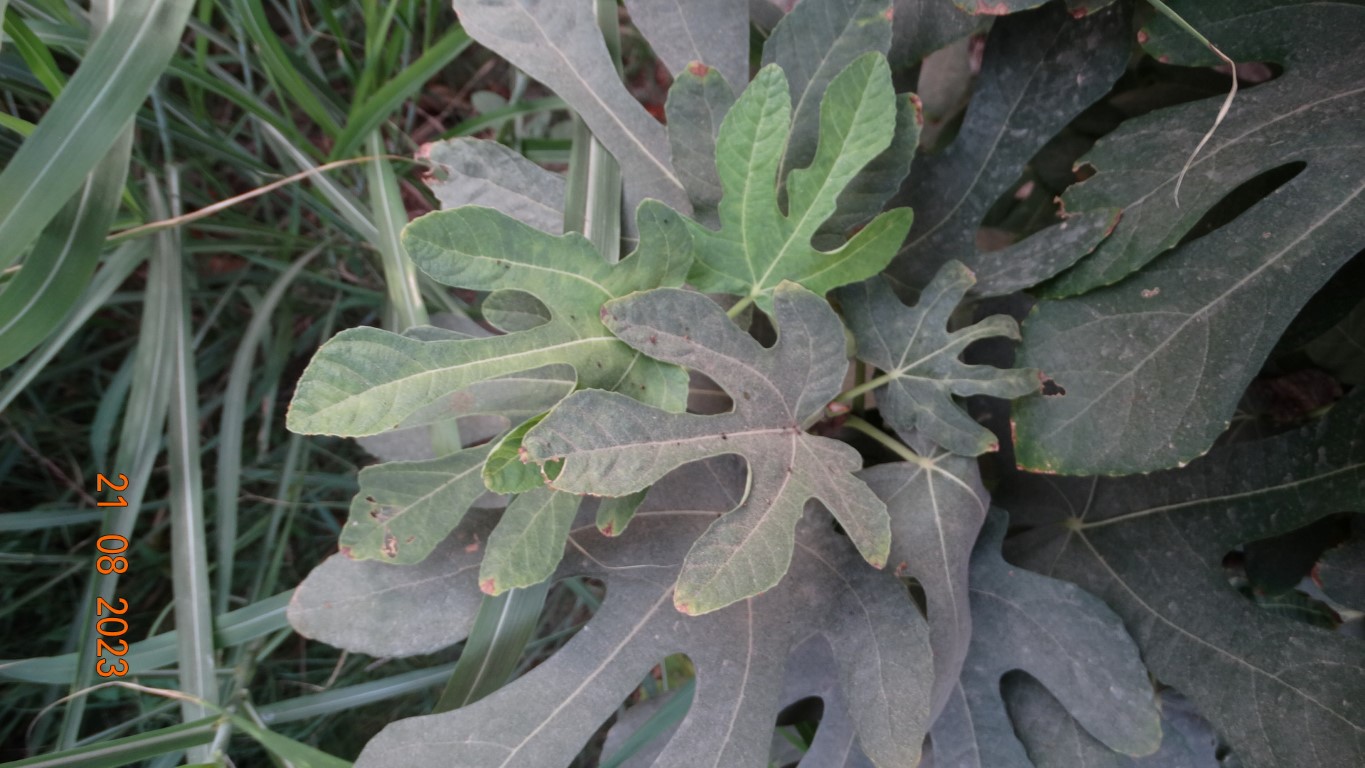
Label: infected